Edward A. Wild

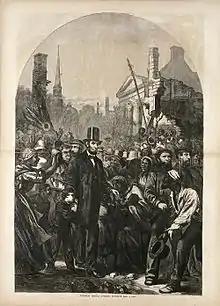
"President Lincoln Entering Richmond" by Thomas Nast ("Harper's Weekly", 1865)

After the fall of Richmond, he joined the Freedmen's Bureau and went to Central Georgia to serve under Assistant Commissioner for Georgia and South Carolina, Maj. Gen. Rufus Saxton. Wild outraged the local white population, and some of his white army comrades, by frequently socializing with the local black population. Further, he was part of the arrest and trial of two local white men for the murder of a newly freed black woman that failed to convict. In late May 1865, Wild traveled from Macon to Washington, GA to investigate reports that the local white population was still holding black citizens as slaves. The area had been the site of the dissolution of the Confederate government and some Richmond banks had evacuated some of their gold that was loaned to the state of Virginia, and hence, the Confederate government, along with the Confederate government's treasury. The bank officials had decided to return their funds to their banks in Richmond on May 24, but that night their wagon train had been robbed of all the funds by bandits. Local residents, black and white, found gold coins that were dropped by the escaping robbers. Federal troops and local militia responded to the incident with search parties. When Wild arrived, there had been several beatings and lynchings of former slaves in the effort to recover the gold. When these were reported to Wild he set out to stop them and to locate the missing funds. In July, still investigating the theft, a female servant and former slave of the Chennault family in Danburg, GA, reported the raiders had spent the night before the theft at the Chennault home leading him to suspect their involvement. The Chennaults had also been reported to federal authorities for whipping their former slaves. His heavy-handed treatment of the family would lead to his dismissal from the bureau.